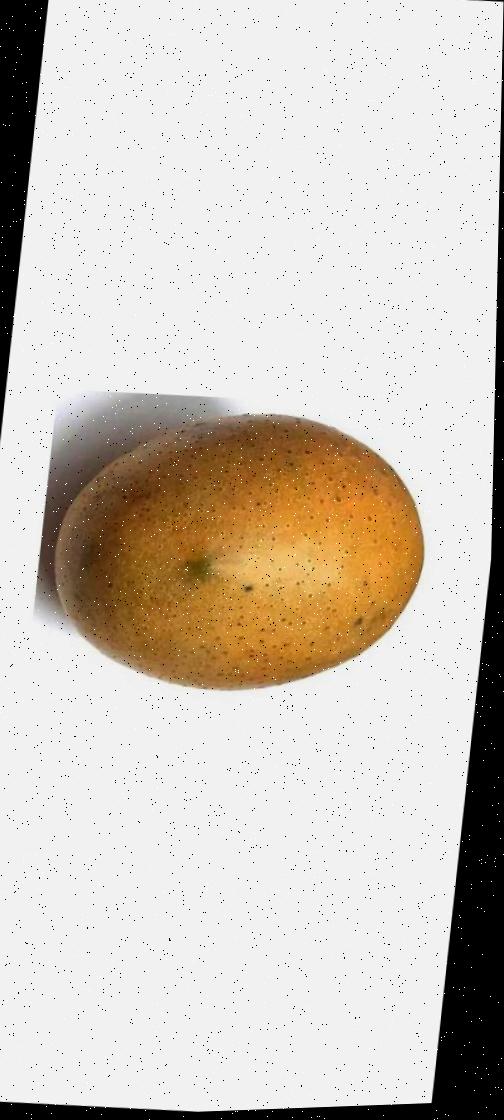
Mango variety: Gourmoti